Friedrich Entress

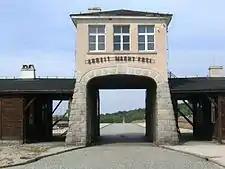
Gross-Rosen concentration camp entrance

Entress departed to various concentration camps as an SS doctor, starting with a post at Gross-Rosen concentration camp in 1941. He was at the main Auschwitz camp between 11 December 1941 and 21 October 1943. During the last seven or eight months (March 1943 to 20 October 1943) at Auschwitz, he became camp physician at Buna-Monowitz workcamp, also part of the Auschwitz camp system. Subsequently, Entress in October 1943 became senior physician at Mauthausen-Gusen, where he worked until July 1944. Entress participated in selections for the gas chambers. For example, on 29 August 1942 in Auschwitz, he and Josef Klehr selected 746 prisoners to be gassed under the guise of fighting a typhus epidemic.